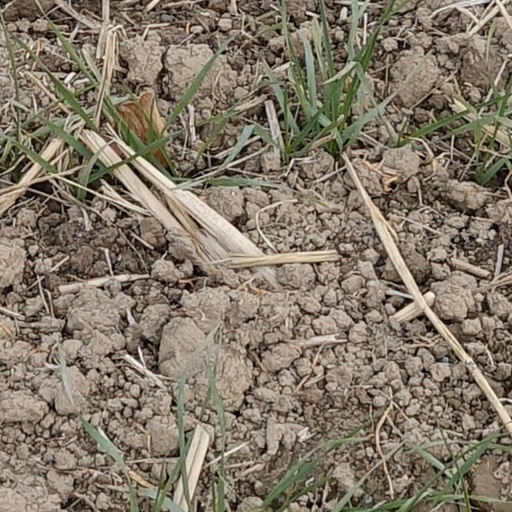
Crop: wheat